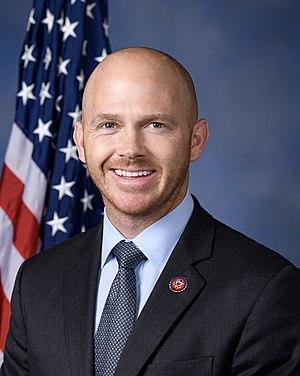
Depuis le recensement national de 2010, la Caroline du Sud dispose de sept élus à la chambre des représentants des États-Unis.
William Richardson Timmons IV, né le 30 avril 1984 à Greenville, est un homme politique américain. Membre du Parti républicain, il est élu de Caroline du Sud à la Chambre des représentants des États-Unis depuis 2019.